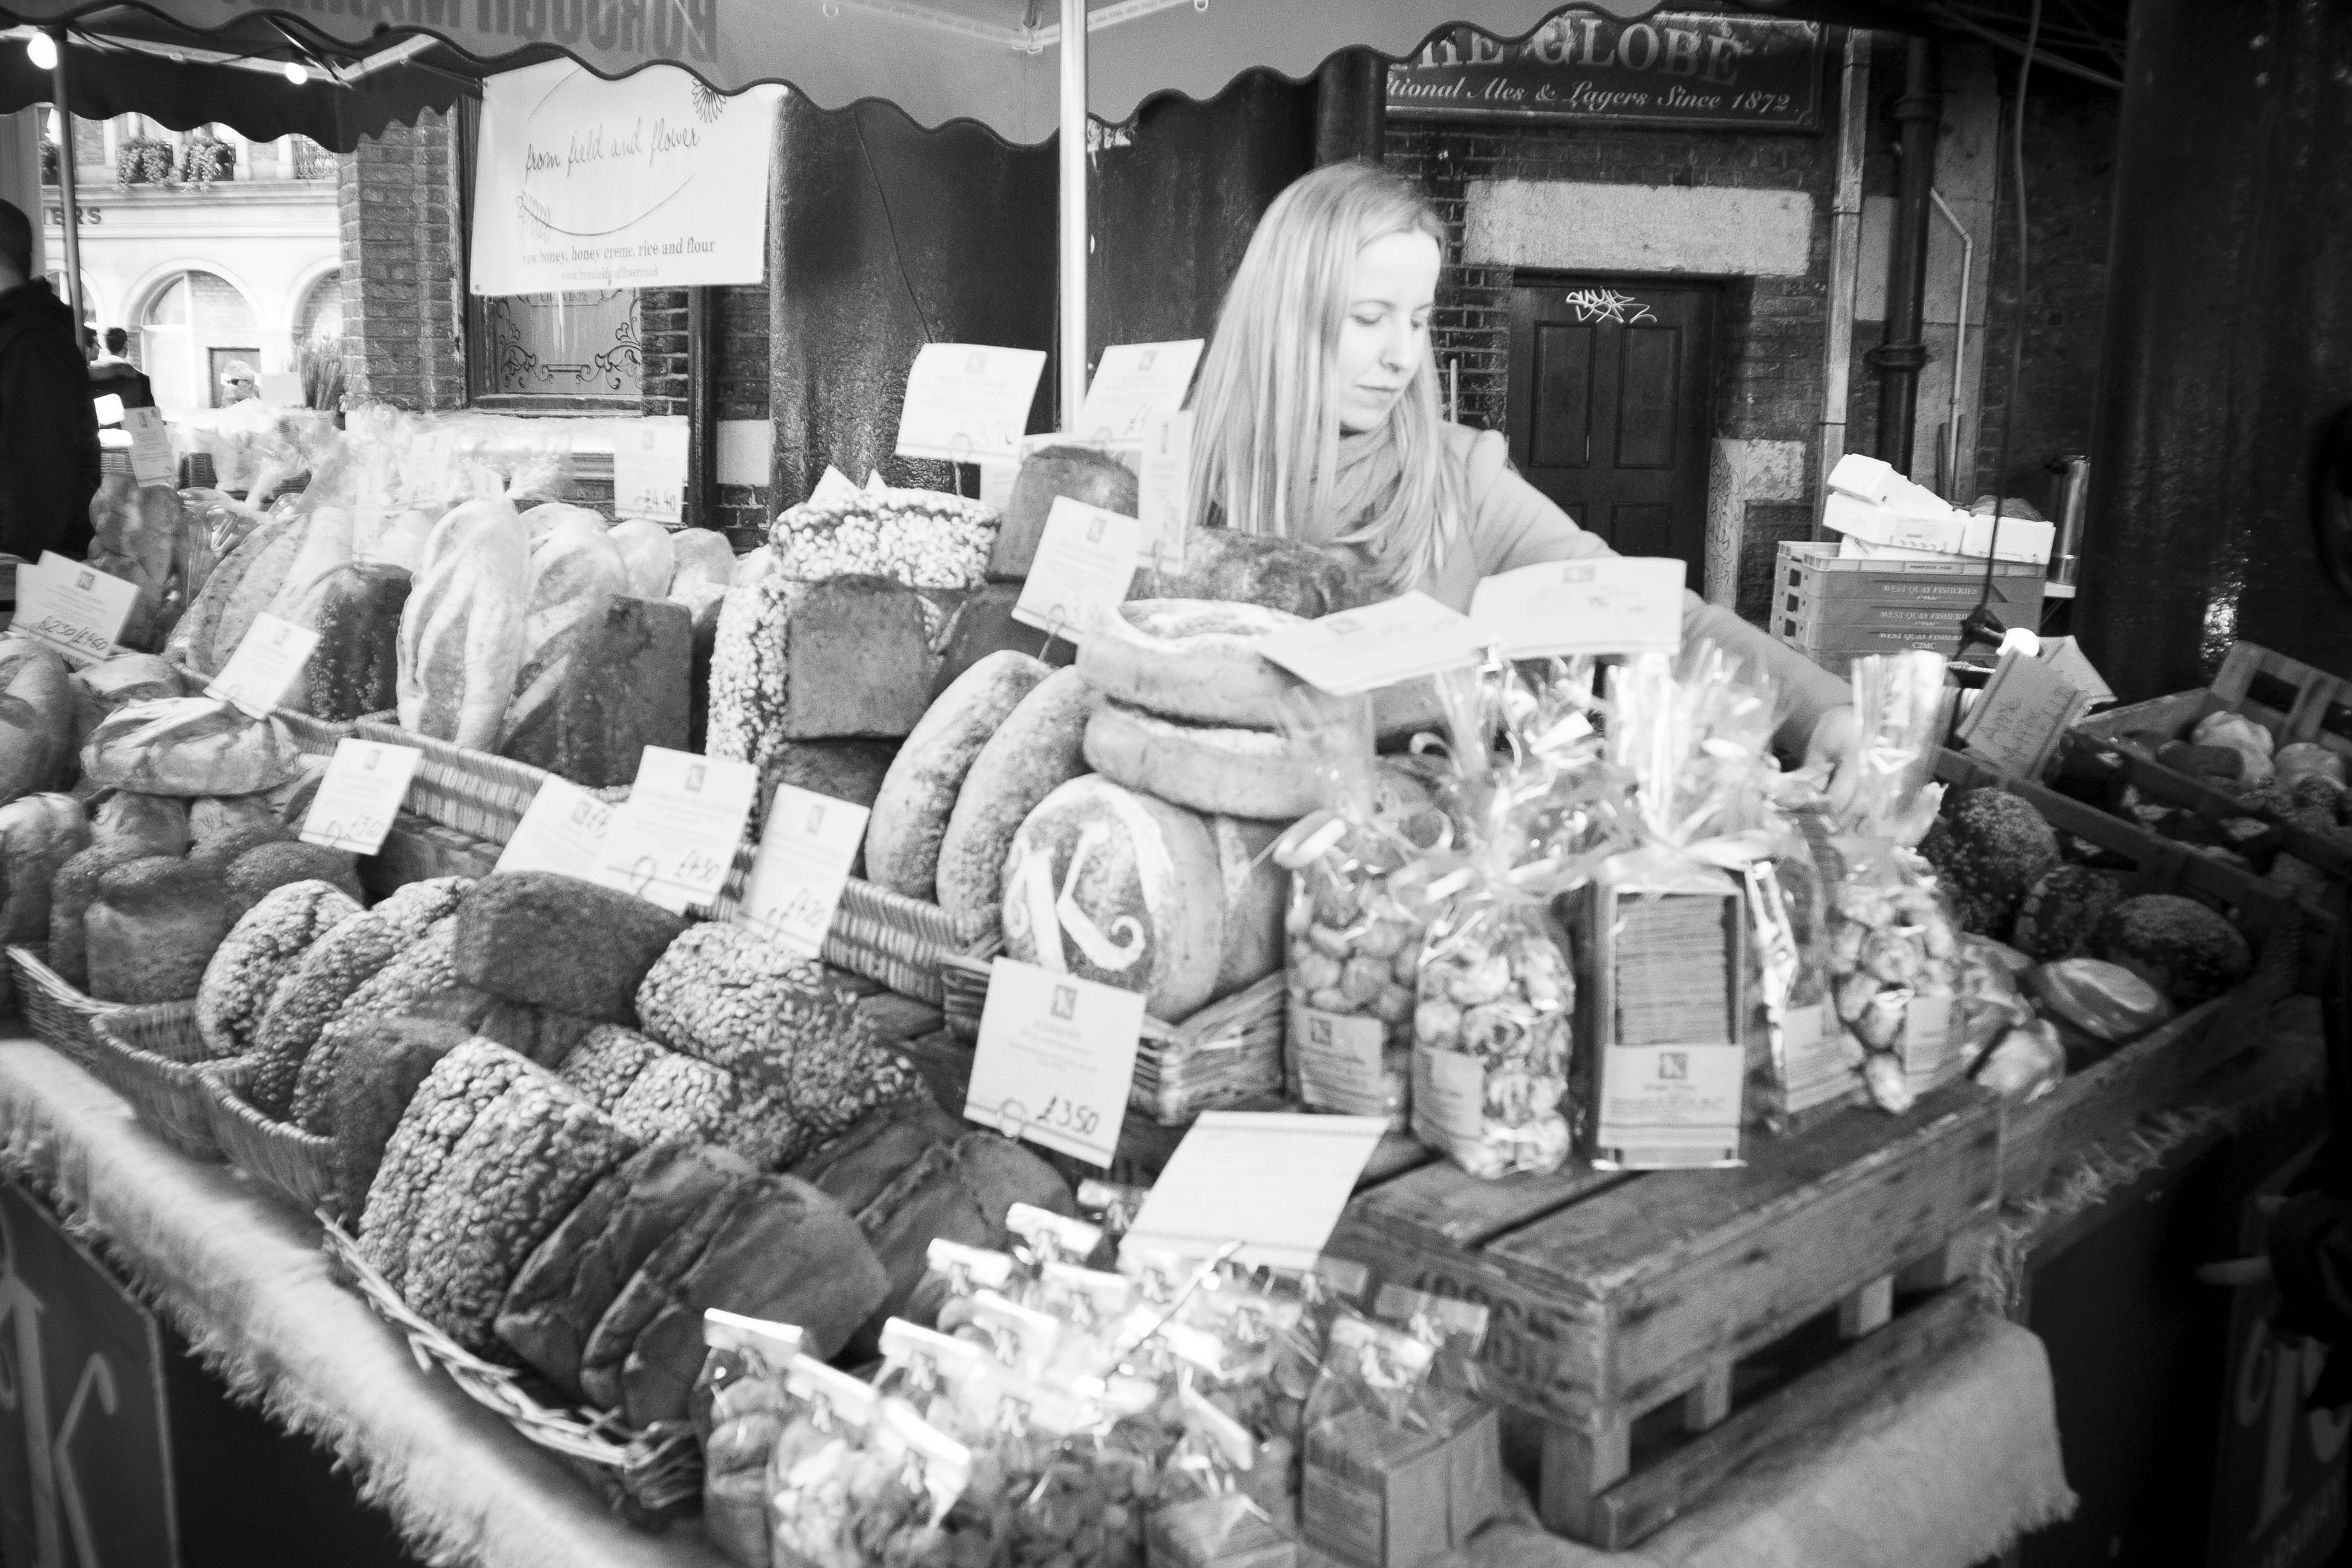
black and white, street, photography, urban, travel, fujifilm, monochrome, uk, england, bw, blackandwhite, blackwhite, london, ngc, photograph, noiretblanc, image, fuji, fujixt1, fujix, monochrome photography